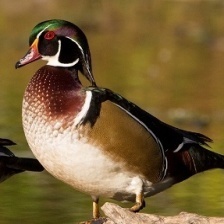
Species: WOOD DUCK
Scientific name: AIX SPONSA
ImageNet parent category: drake